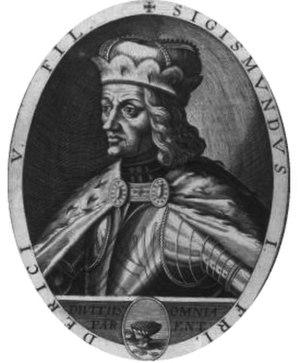
Voici une liste des souverains d'Autriche depuis la création de ce pays en 976 avec l'avènement de la maison de Babenberg.